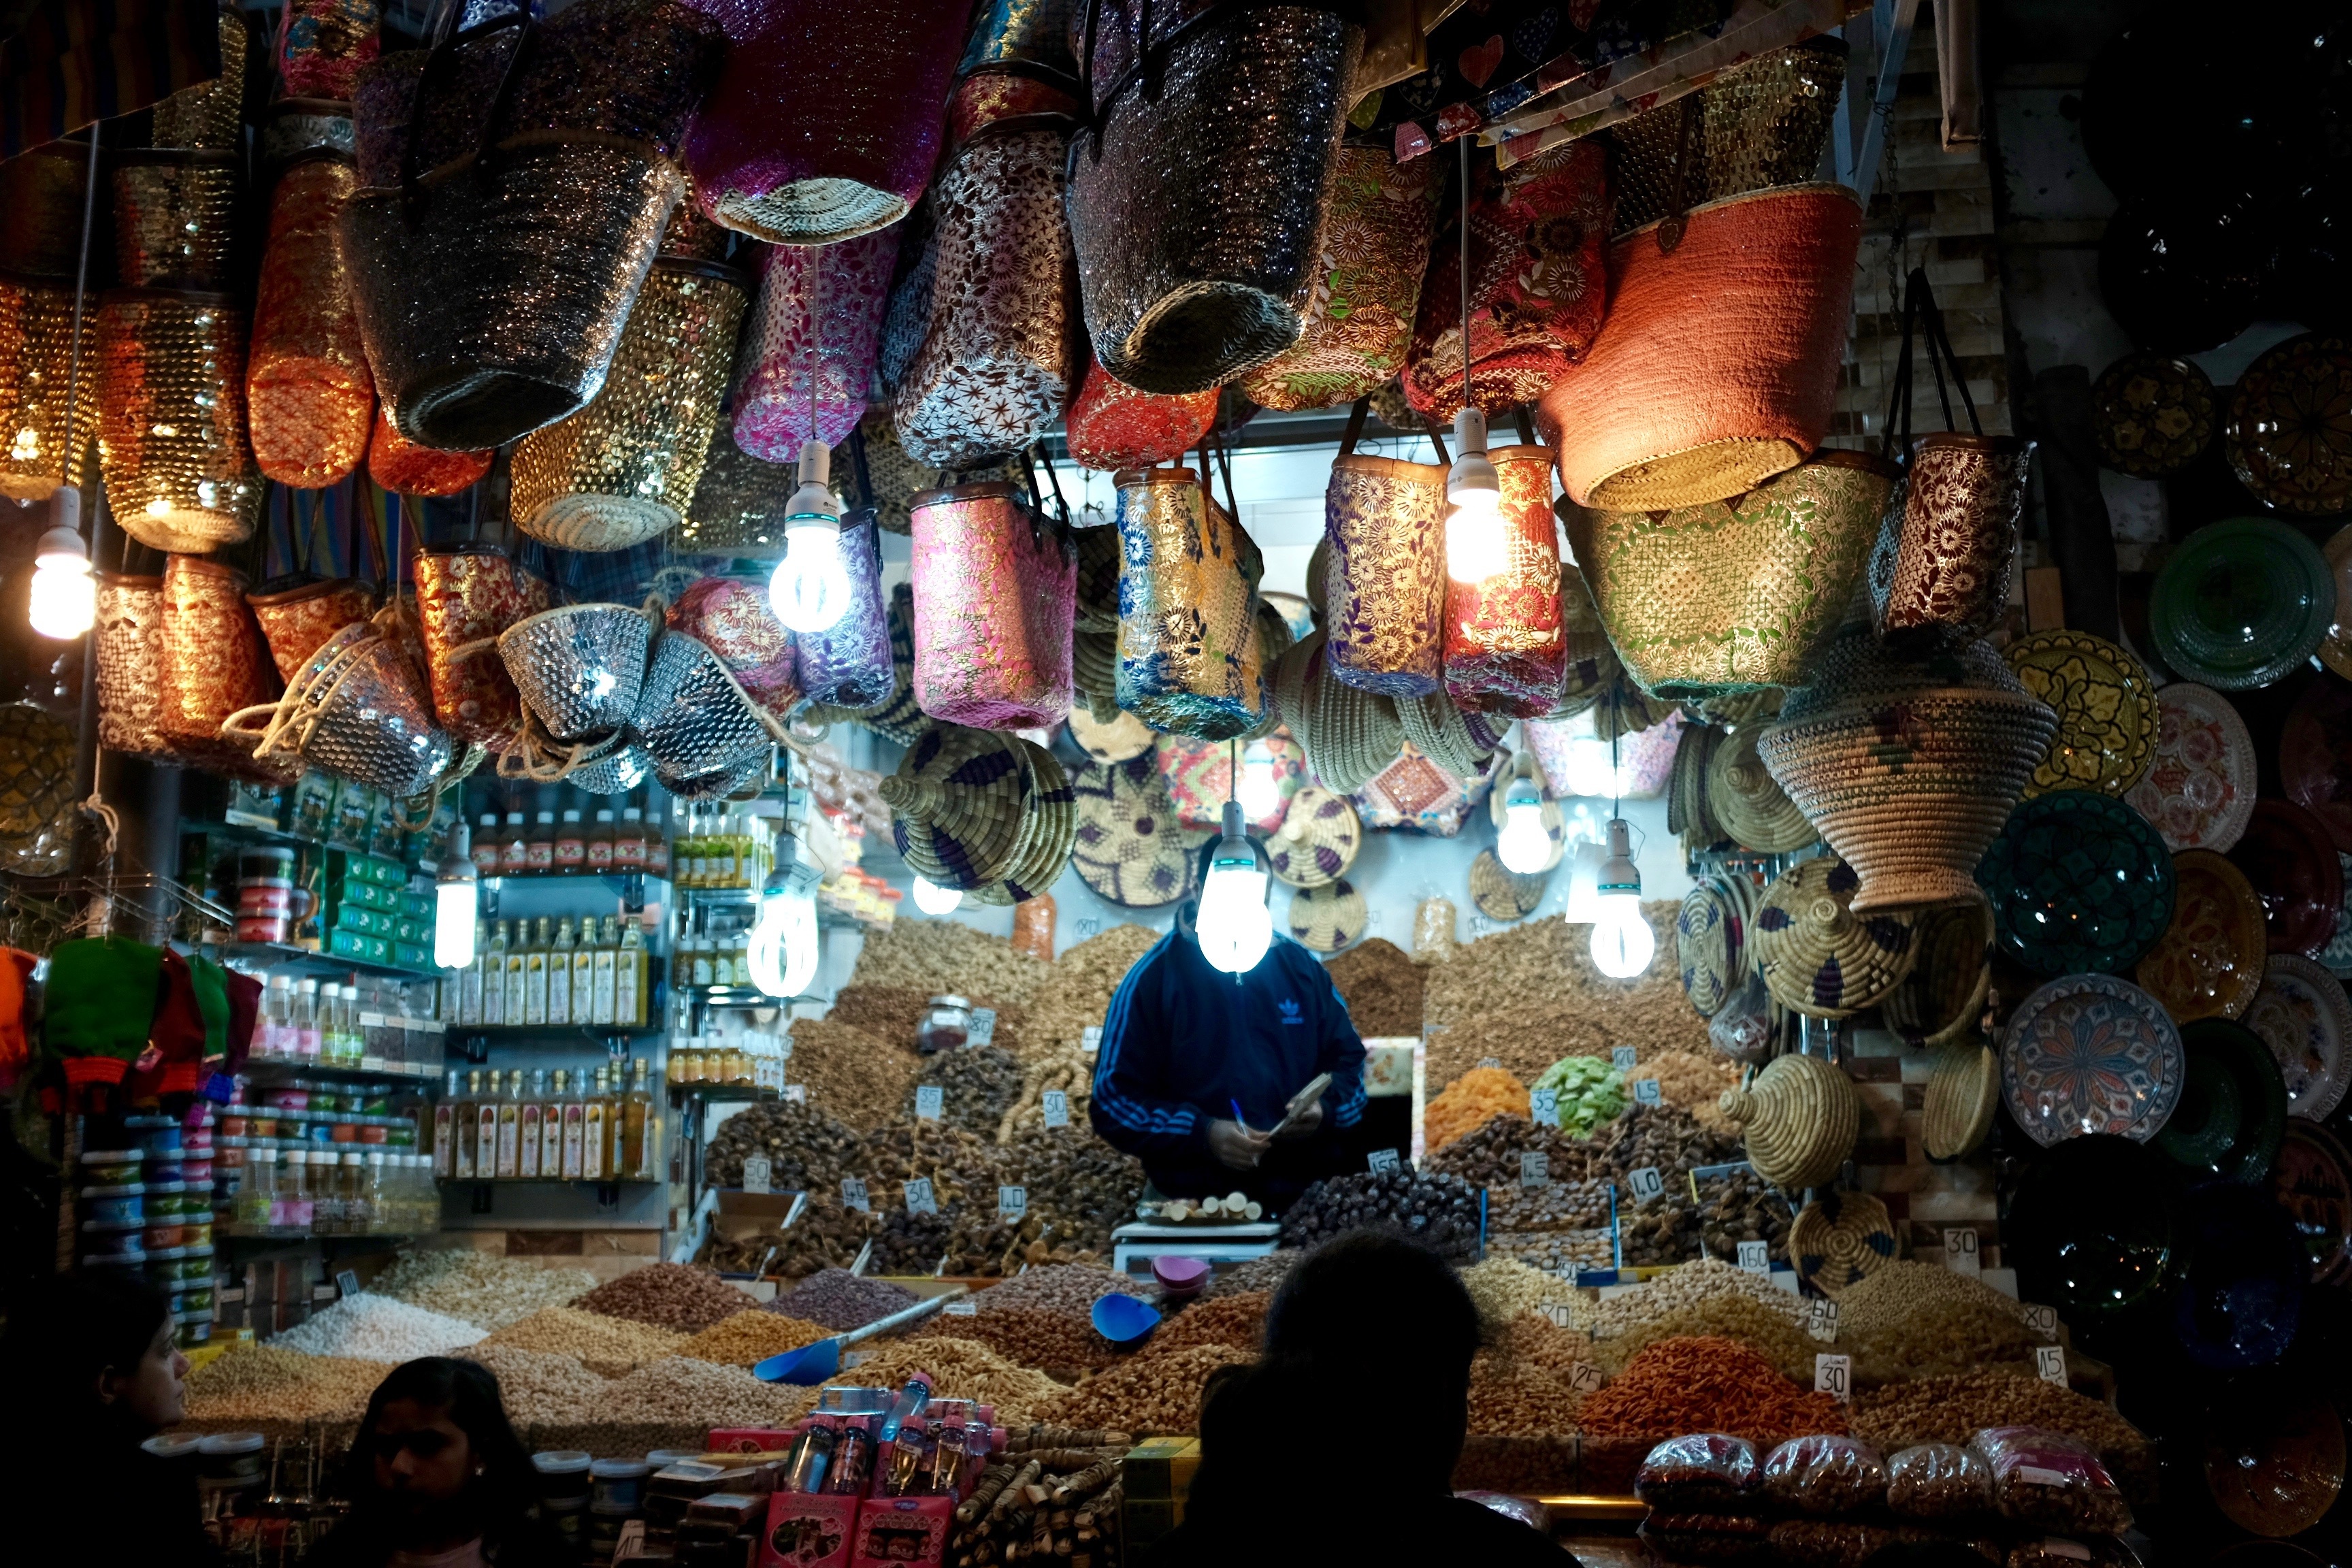
city, bazaar, market, marketplace, public space, retail, human settlement